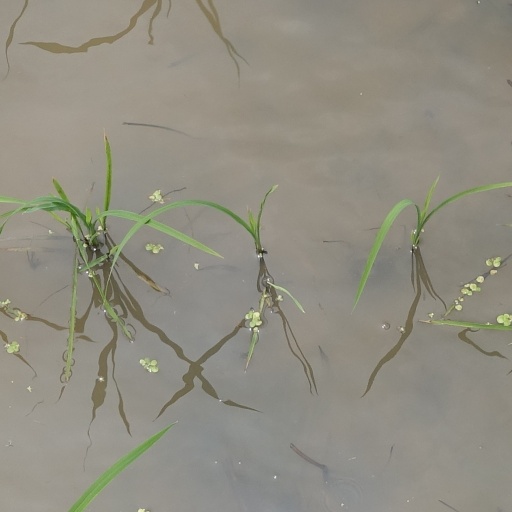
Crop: rice